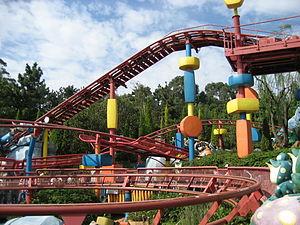
Gadget's Go Coaster est un parcours de montagnes russes junior des parcs Disneyland et Tokyo Disneyland. L'attraction située dans les Mickey's Toontown des deux parcs, est basée sur le personnage de Gadget, une souris blanche et inventeur dans la série télévisée Tic et Tac, les rangers du risque débutée en 1989.
Fami P.A.R.C